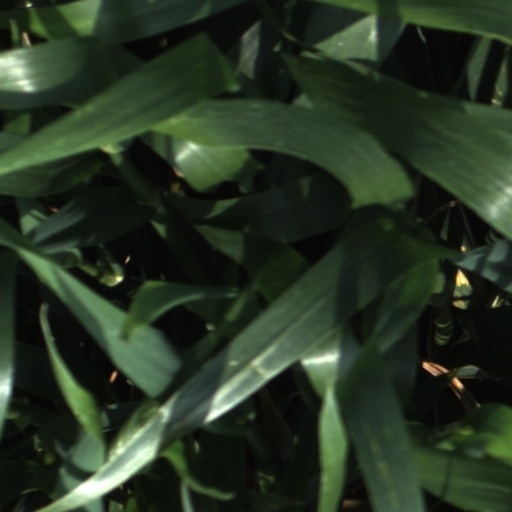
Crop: wheat